Drillbit Taylor

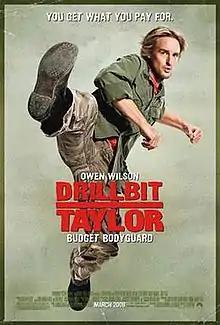
Theatrical release poster

Drillbit Taylor is a 2008 American coming-of-age comedy film directed by Steven Brill, produced by Judd Apatow, Susan Arnold and Donna Arkoff Roth with screenplay by Kristofor Brown and Seth Rogen based on an original story by John Hughes (under the pseudonym "Edmond Dantès", his final film work and credit before his death one year later). In the film, three high school pupils decide to hire an adult bodyguard to protect them from two bullies who endlessly harass and abuse them.